Duryodhana

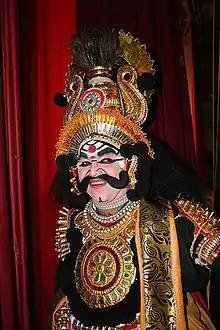
A Yakshagana actor dressed as Duryodhana

After the Pandavas complete their twelve years of exile and one year of incognito life, they request the return of their share of the kingdom. Duryodhana refuses, leading to both sides to gather armies of an impending war.